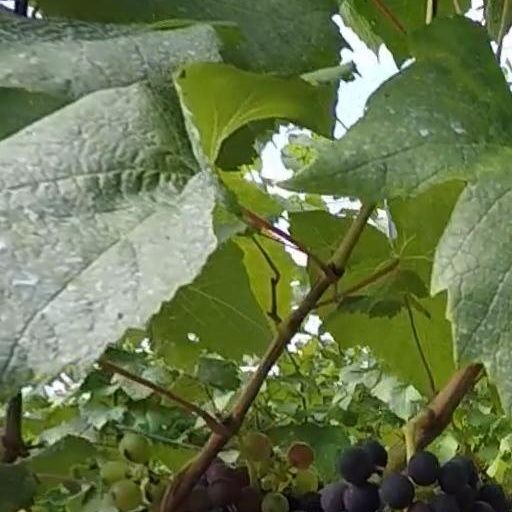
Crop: grape